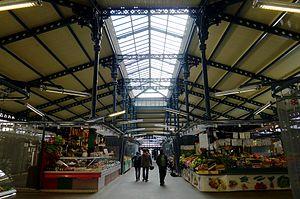
Marché couvert la Chapelle - Paris XVIII
Le marché de La Chapelle, aussi appelé marché de l'Olive, du nom de la rue de l'Olive qui le longe, est un marché couvert situé dans le quartier de la Chapelle du 18ᵉ arrondissement de Paris. La halle qui abrite des commerces de bouche permanents a été construite de 1883 à 1885 par Auguste-Joseph Magne suivant l'exemple des halles centrales de Paris dues à Baltard. Elle fait l’objet d’une inscription au titre des monuments historiques depuis le 8 mars 1982.
L'architecte Auguste-Joseph Magne, ou Auguste Magne, est né à Étampes le 2 avril 1816 et mort à Eaubonne le 10 juillet 1885.